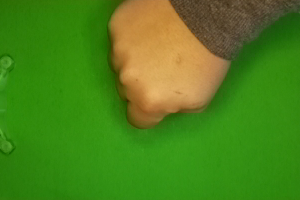
Label: rock